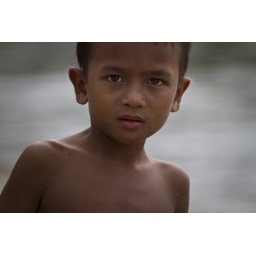
This boy had just had his lunch and was with his friends, running around and playing in the water. Angkor Wat, Cambodia.